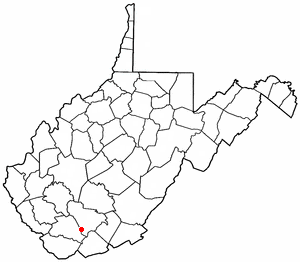
Rhodell est une ville américaine située dans le comté de Raleigh en Virginie-Occidentale.